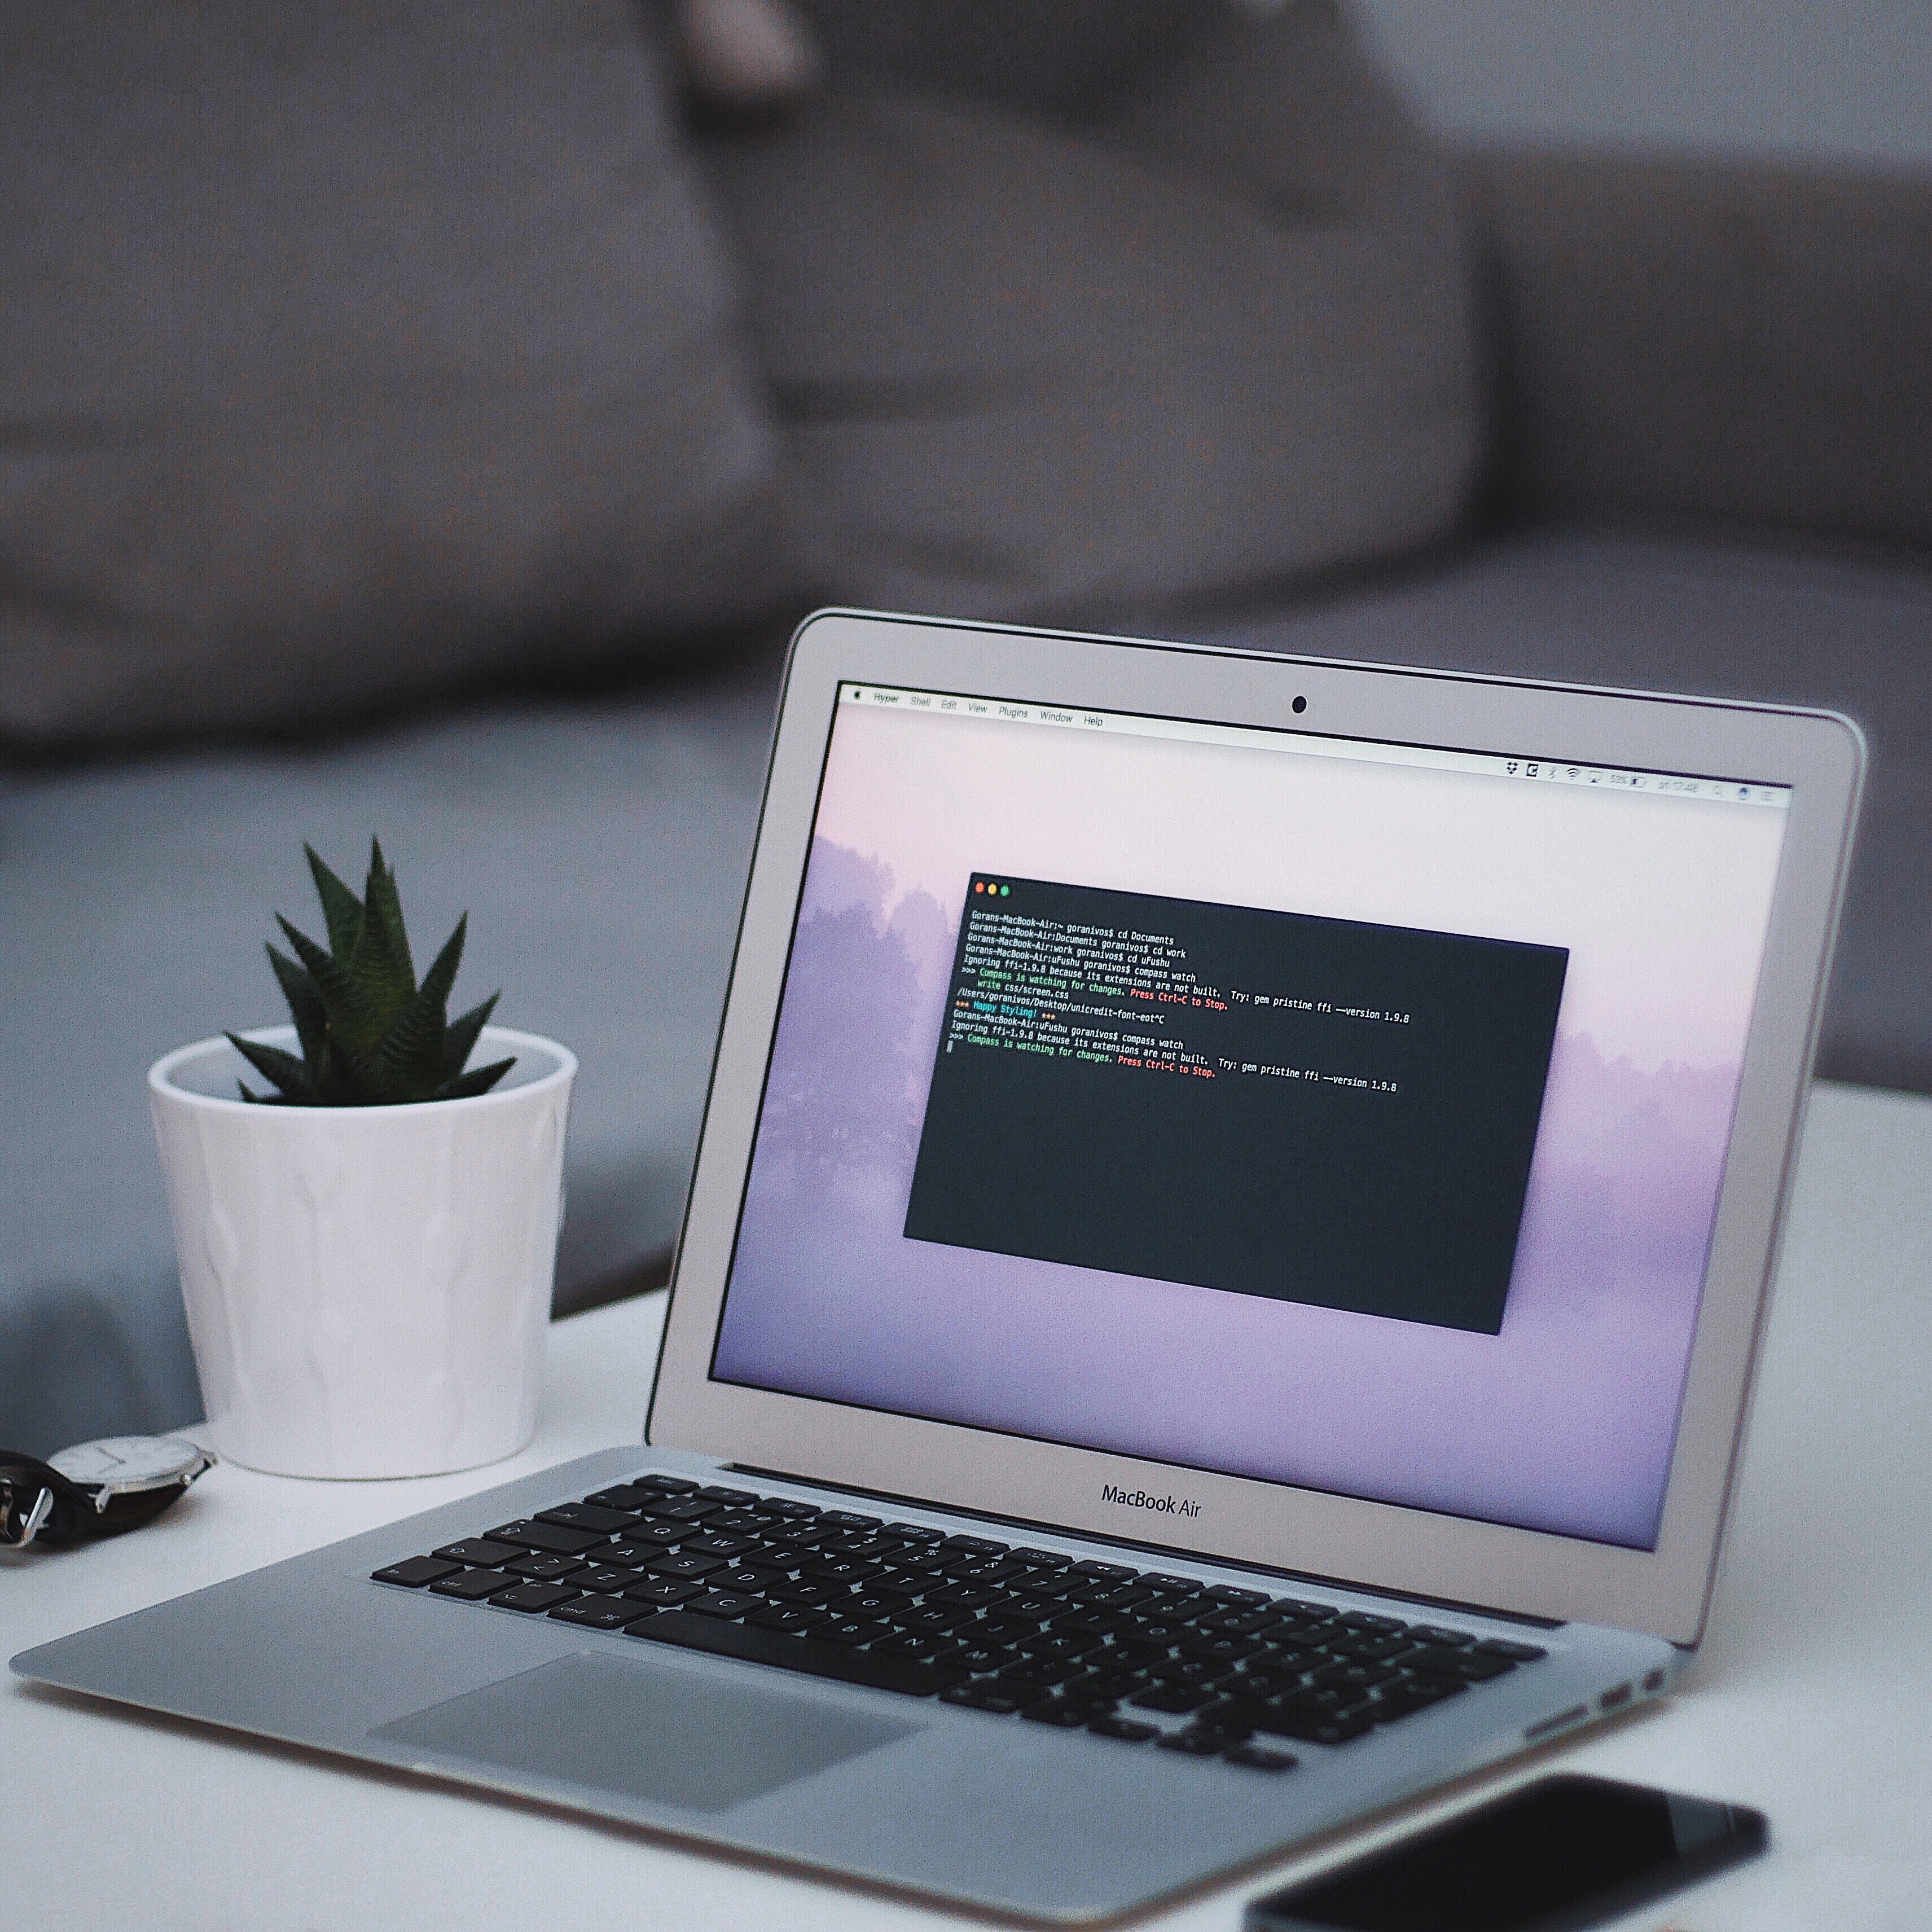
laptop, product, technology, electronic device, desk, computer, personal computer, output device, Material property, table, furniture, gadget, netbook, space bar, office, plant, computer keyboard, multimedia, interior design, brand, computer desk, display device